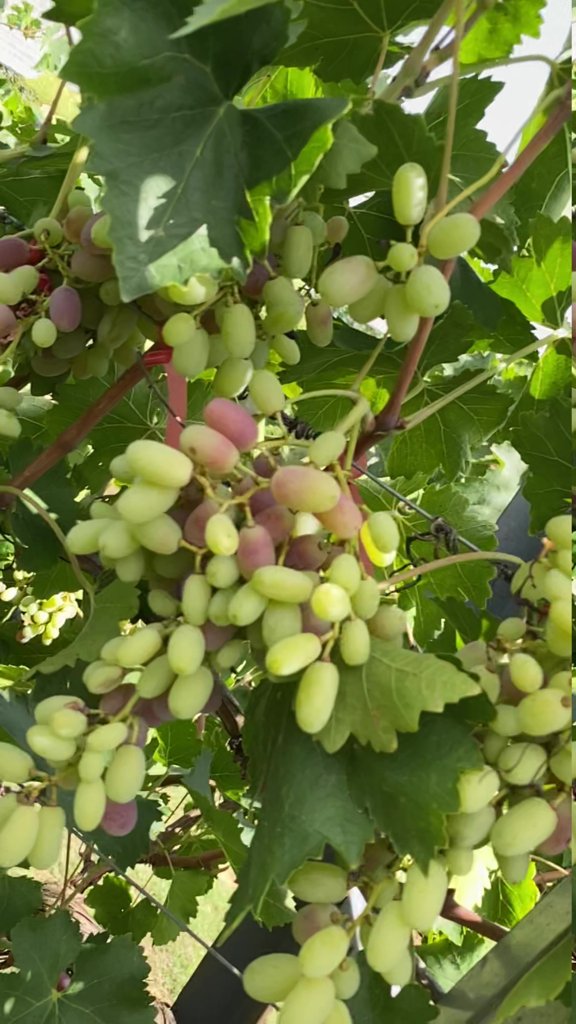
Berries visible: 158
Grape clusters: 6